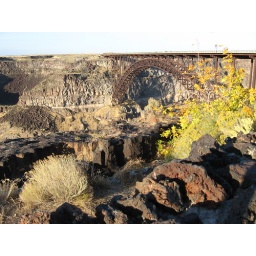
This is a view in the late afternoon of the bridge which goes over the canyon into the town of Twin Falls.